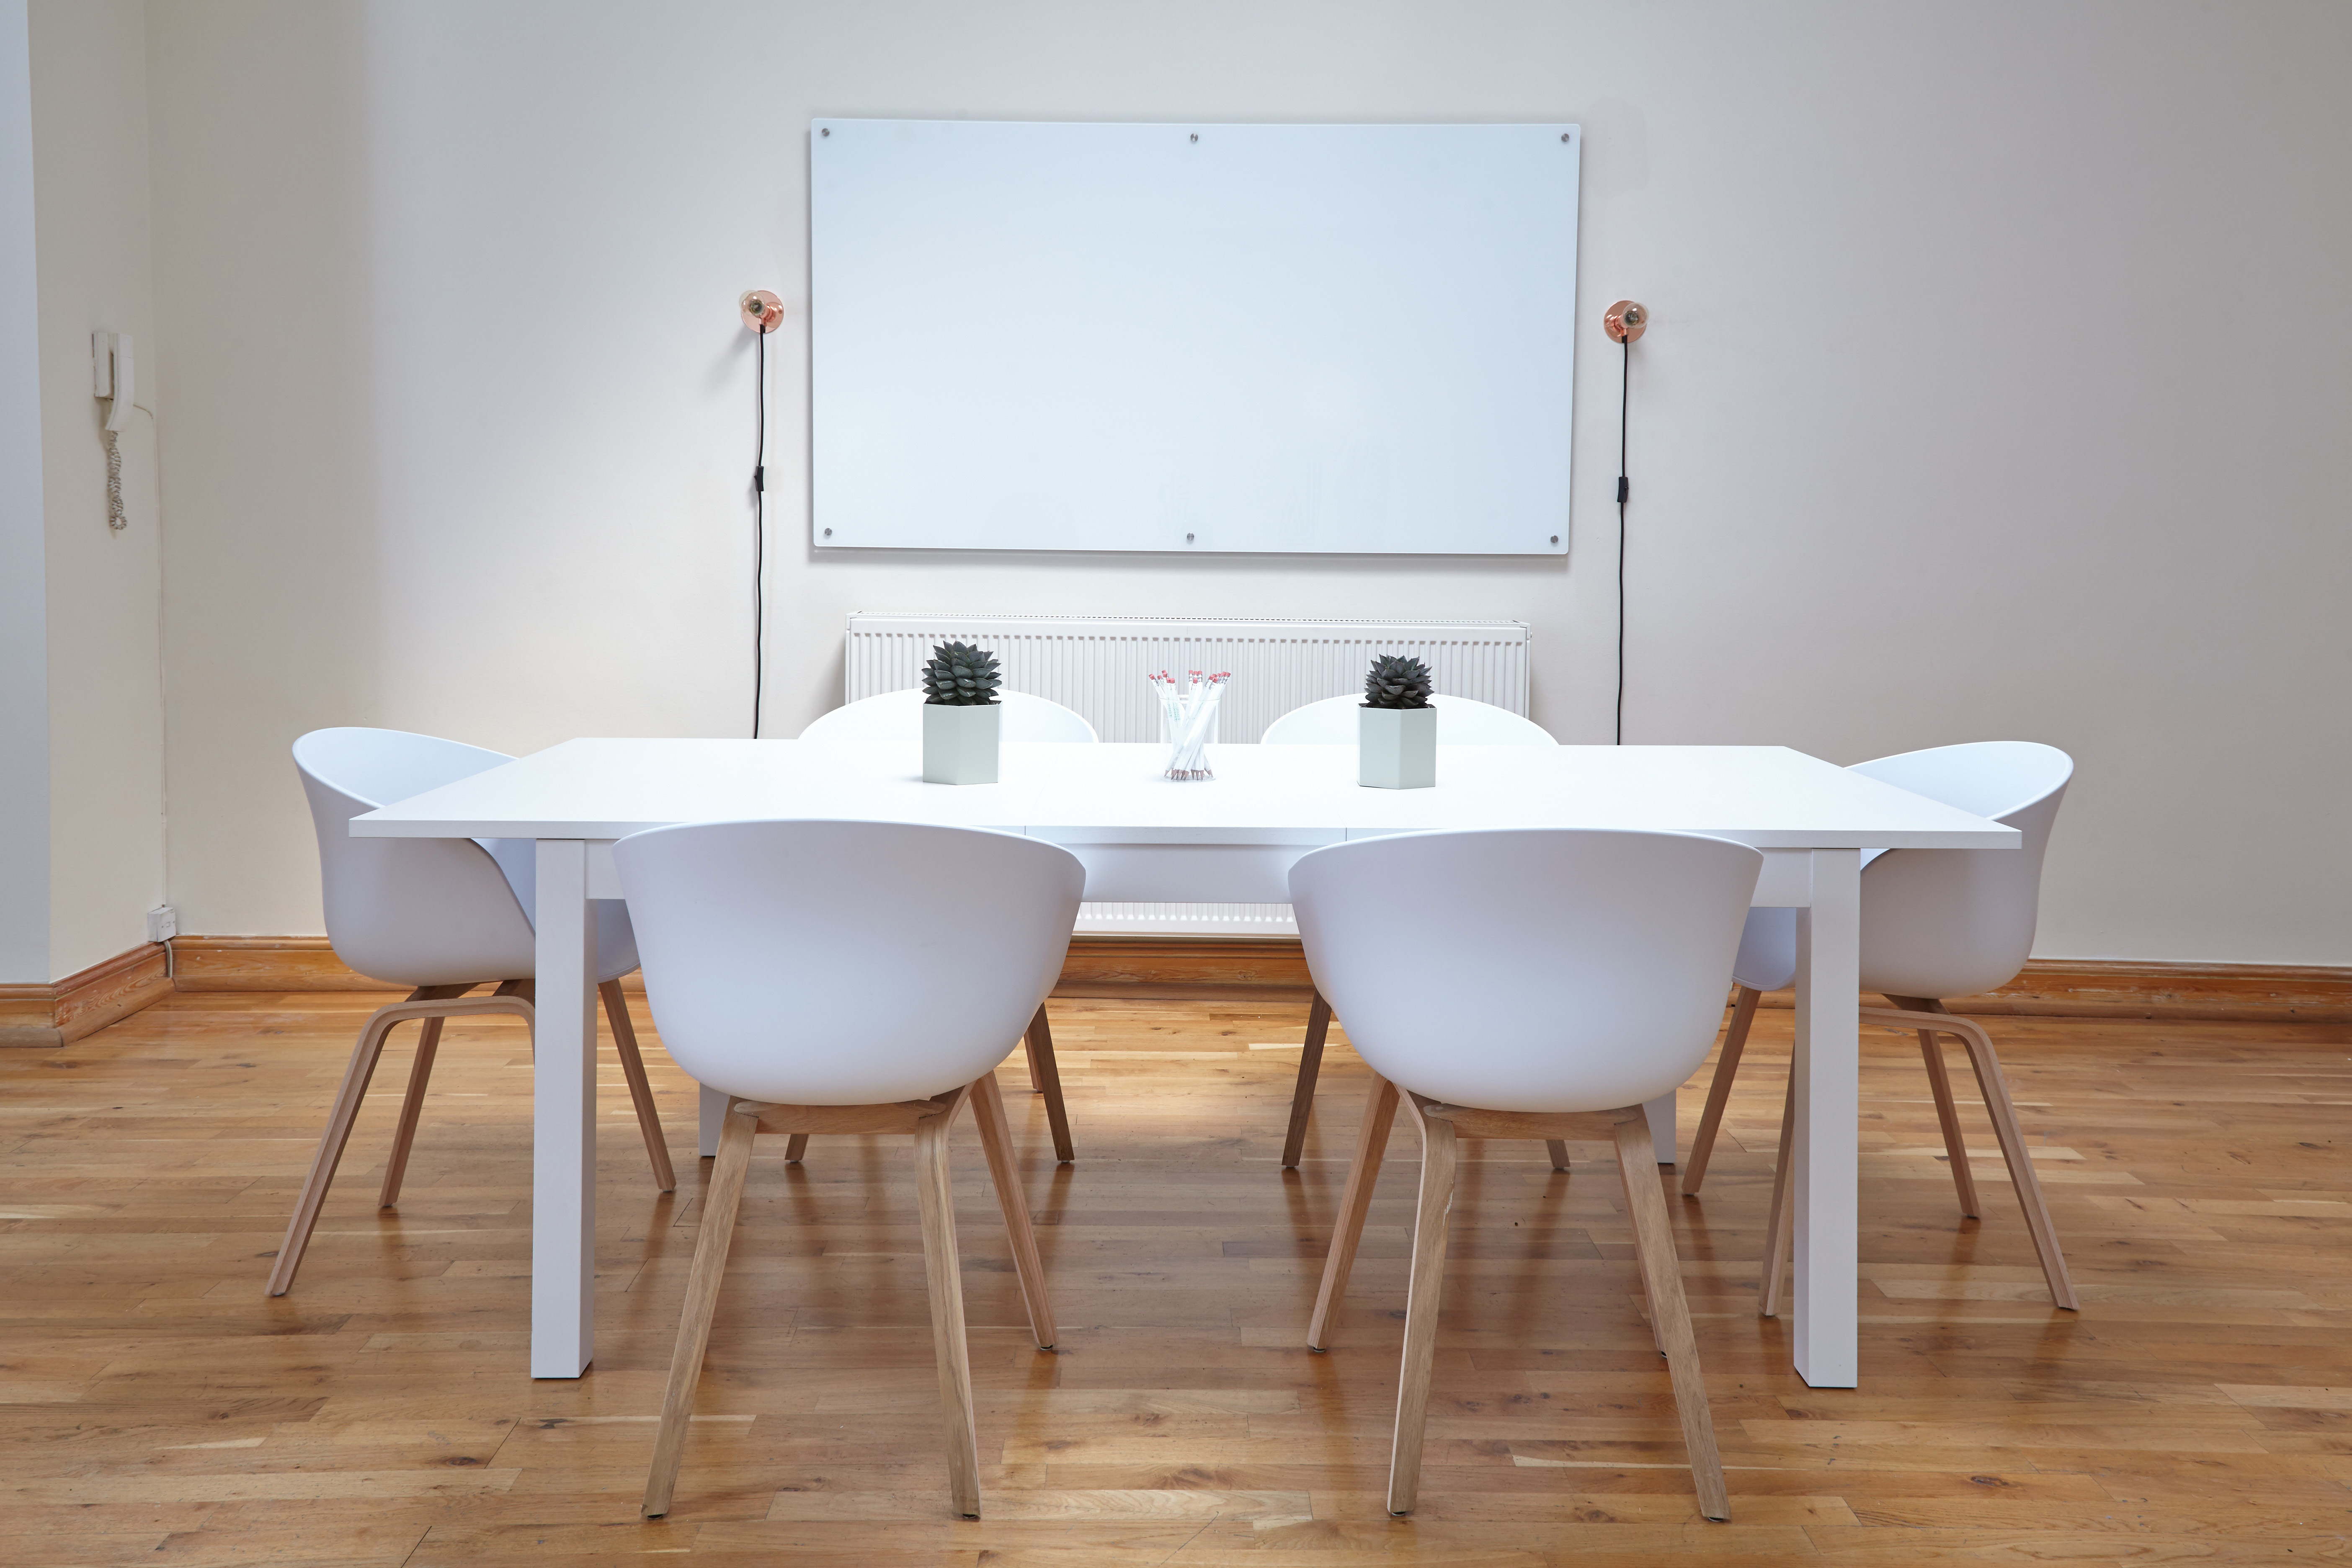
furniture, table, room, chair, floor, interior design, design, Material property, dining room, flooring, wood, hardwood, wood flooring, plywood, house